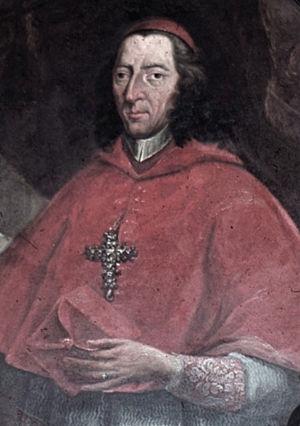
Joseph Dominicus von Lamberg est un cardinal autrichien du XVIIIᵉ siècle. Il est le neveu du cardinal Johannes Philipp von Lamberg.